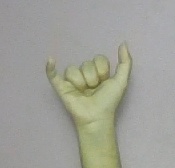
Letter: ya